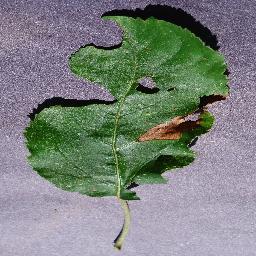
Label: Apple___Black_rot